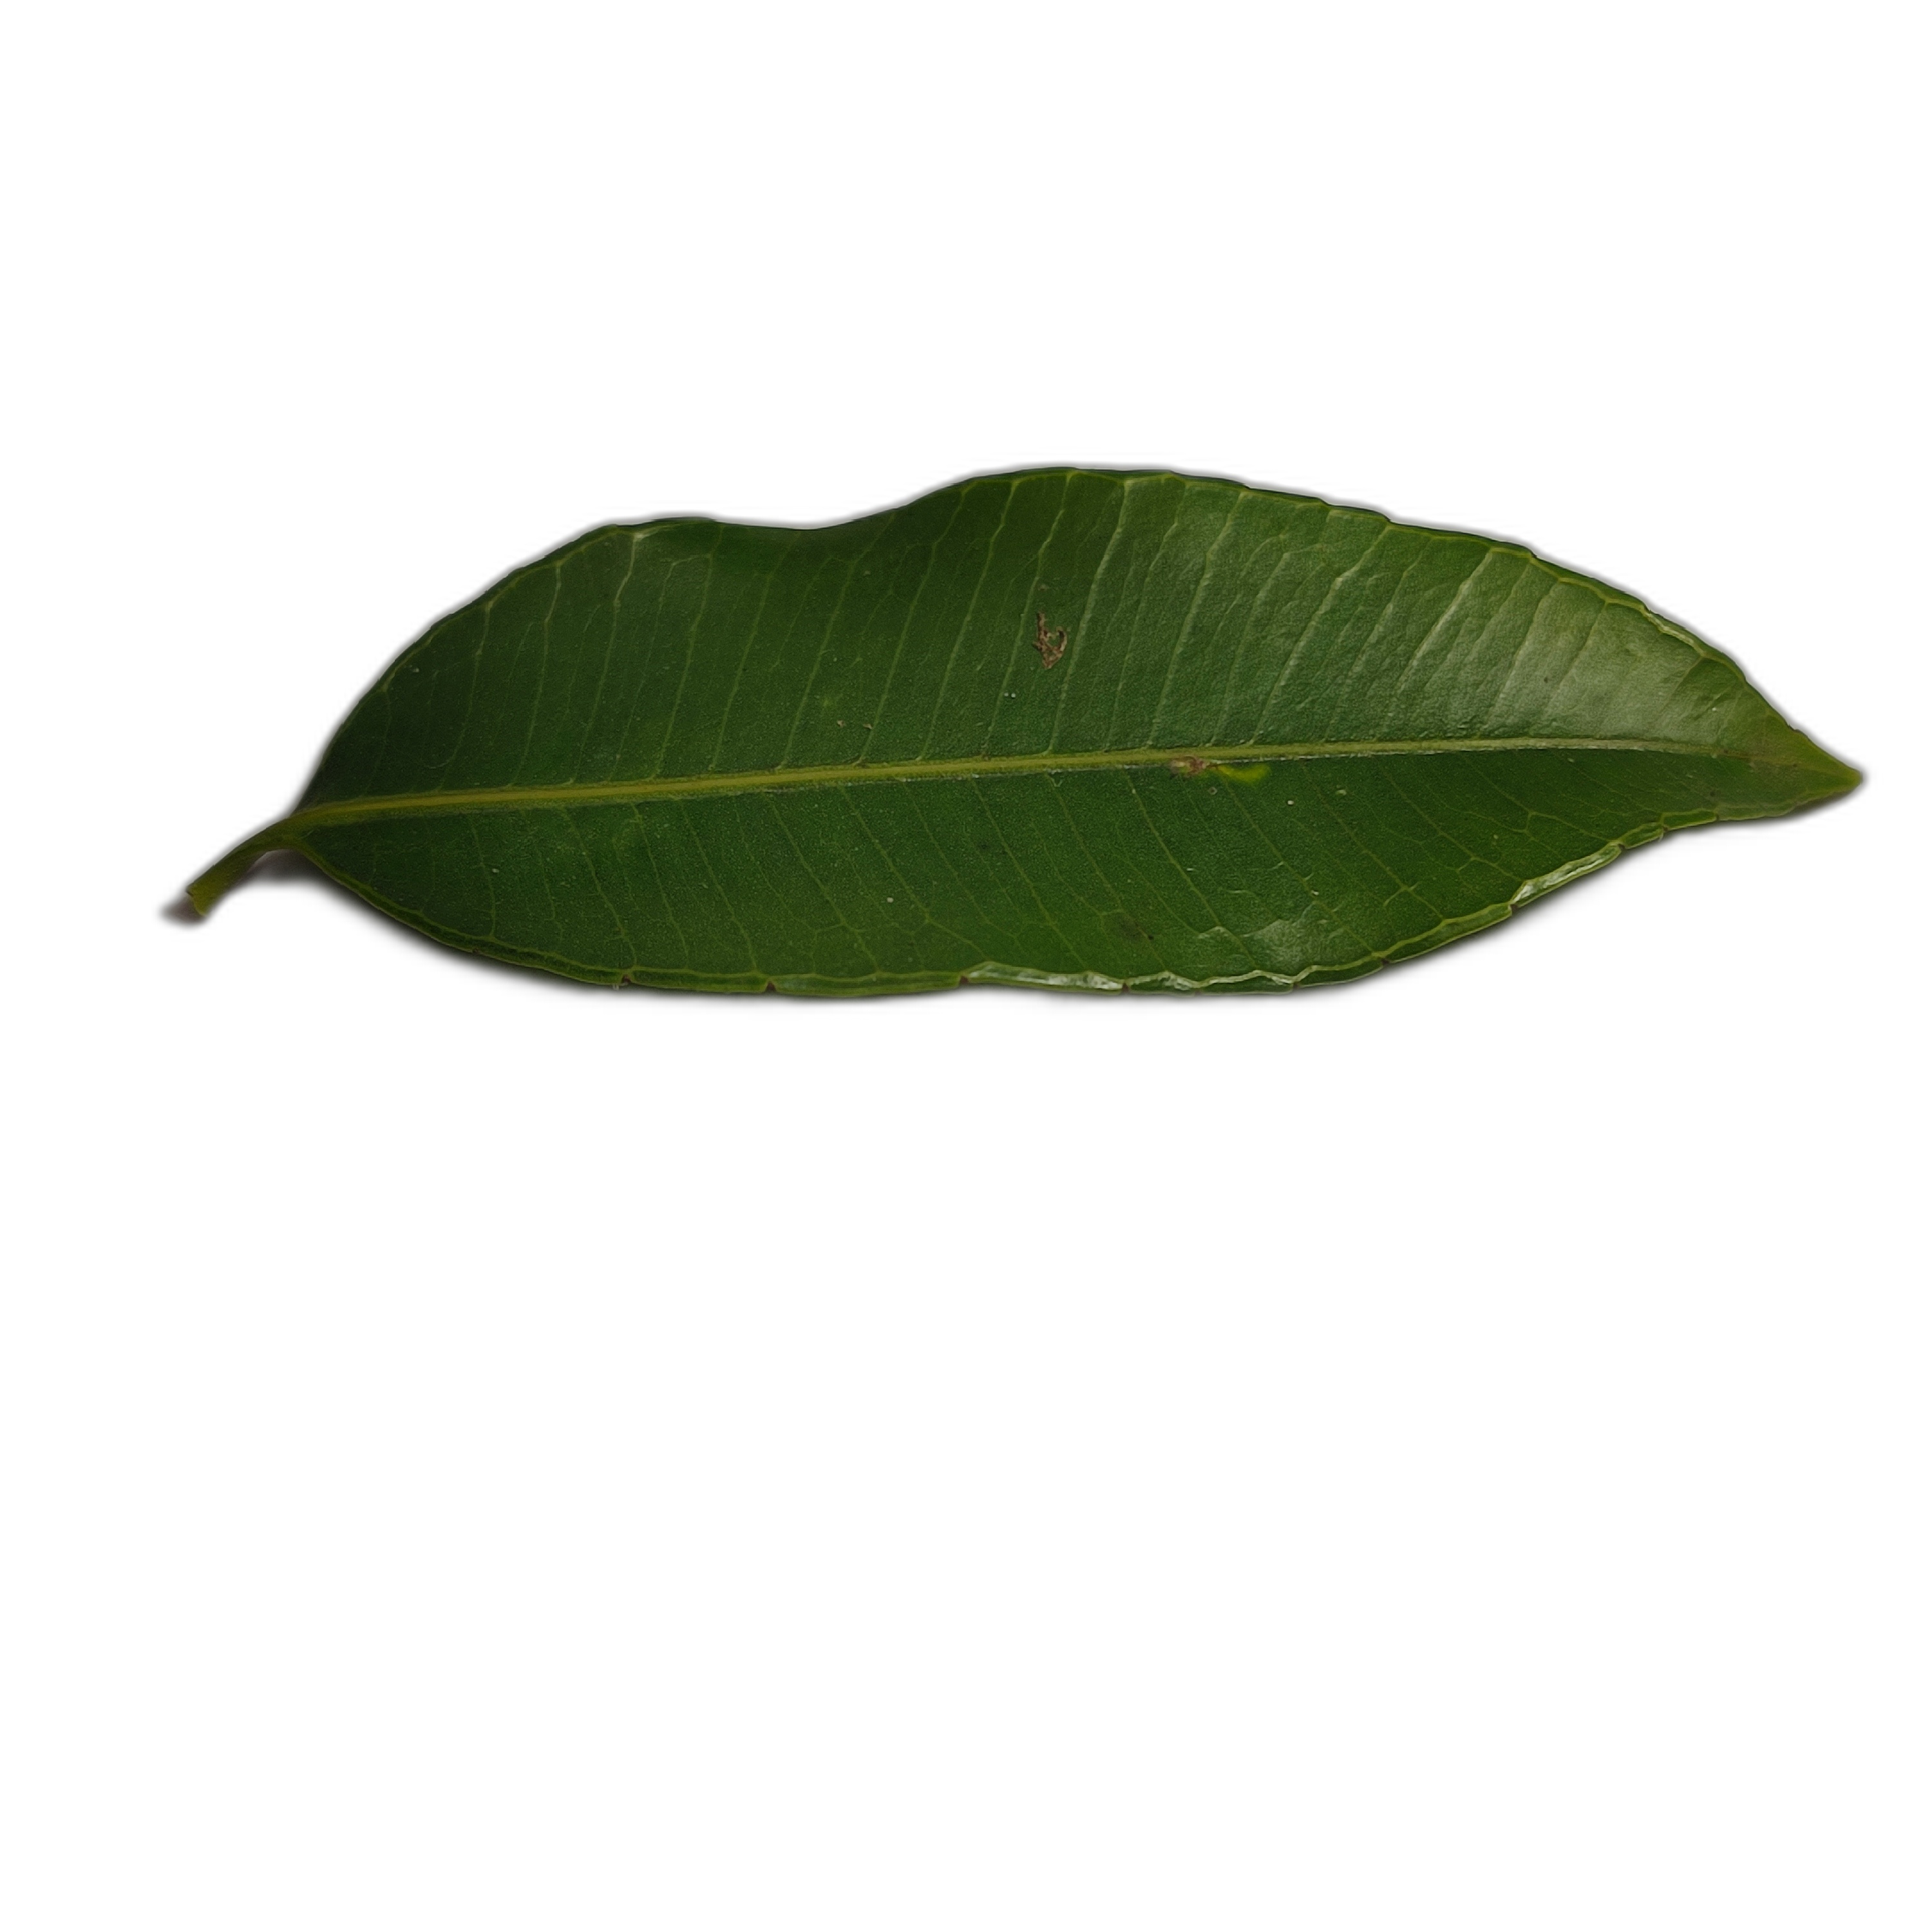
Label: healthy